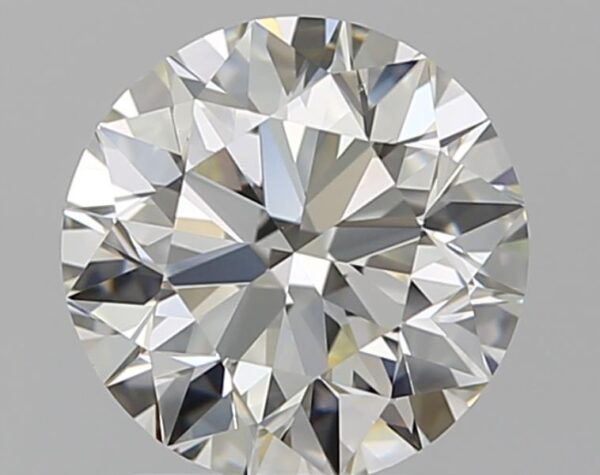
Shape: round
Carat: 1.51
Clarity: VS2
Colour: K
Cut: EX
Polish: EX
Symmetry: EX
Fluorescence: F
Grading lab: GIA
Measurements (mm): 7.27 x 7.31 x 4.57